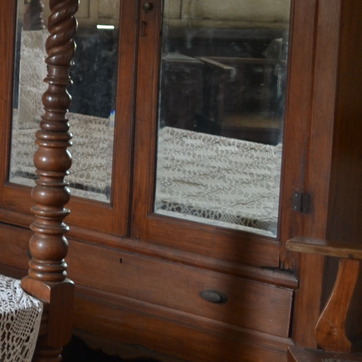
Material: mirror